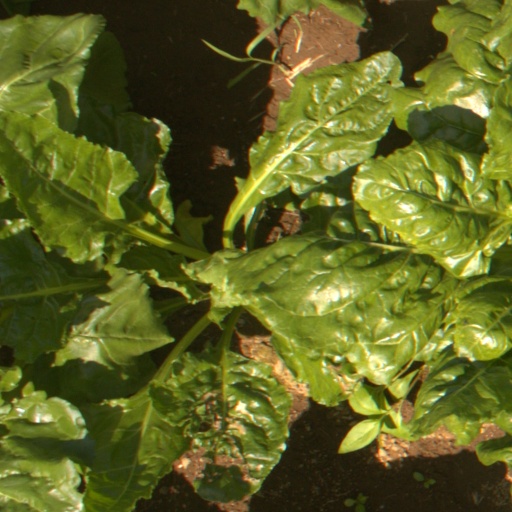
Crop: sugar beet